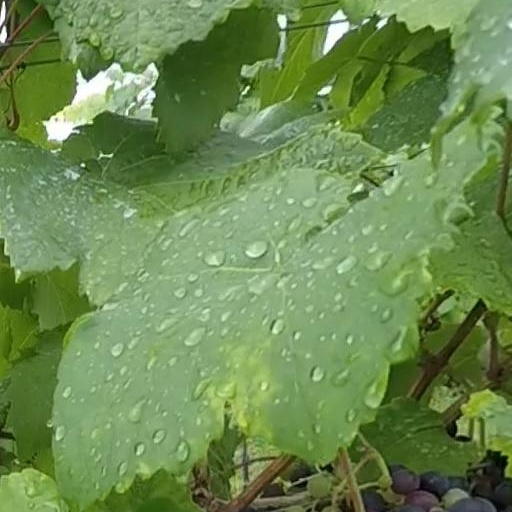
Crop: grape